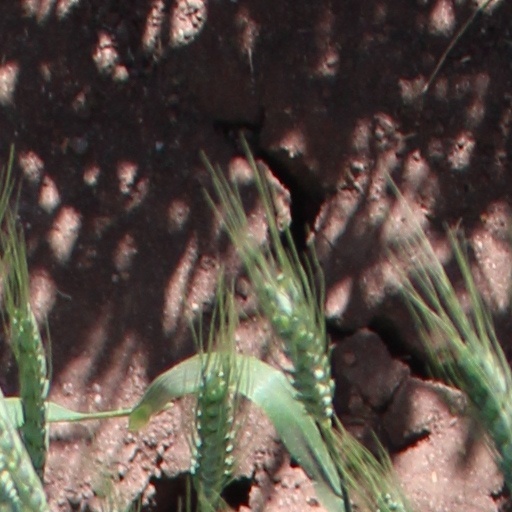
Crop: wheat